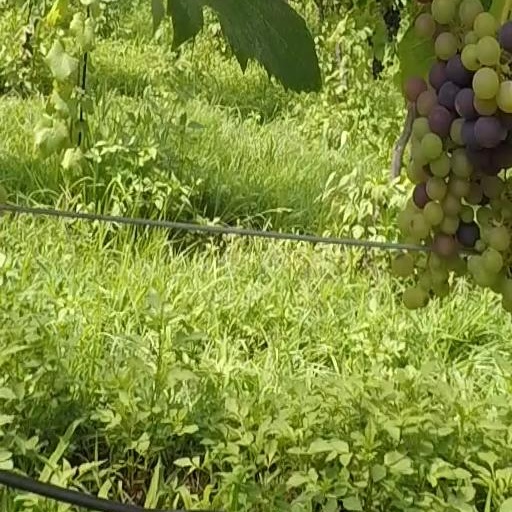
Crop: grape